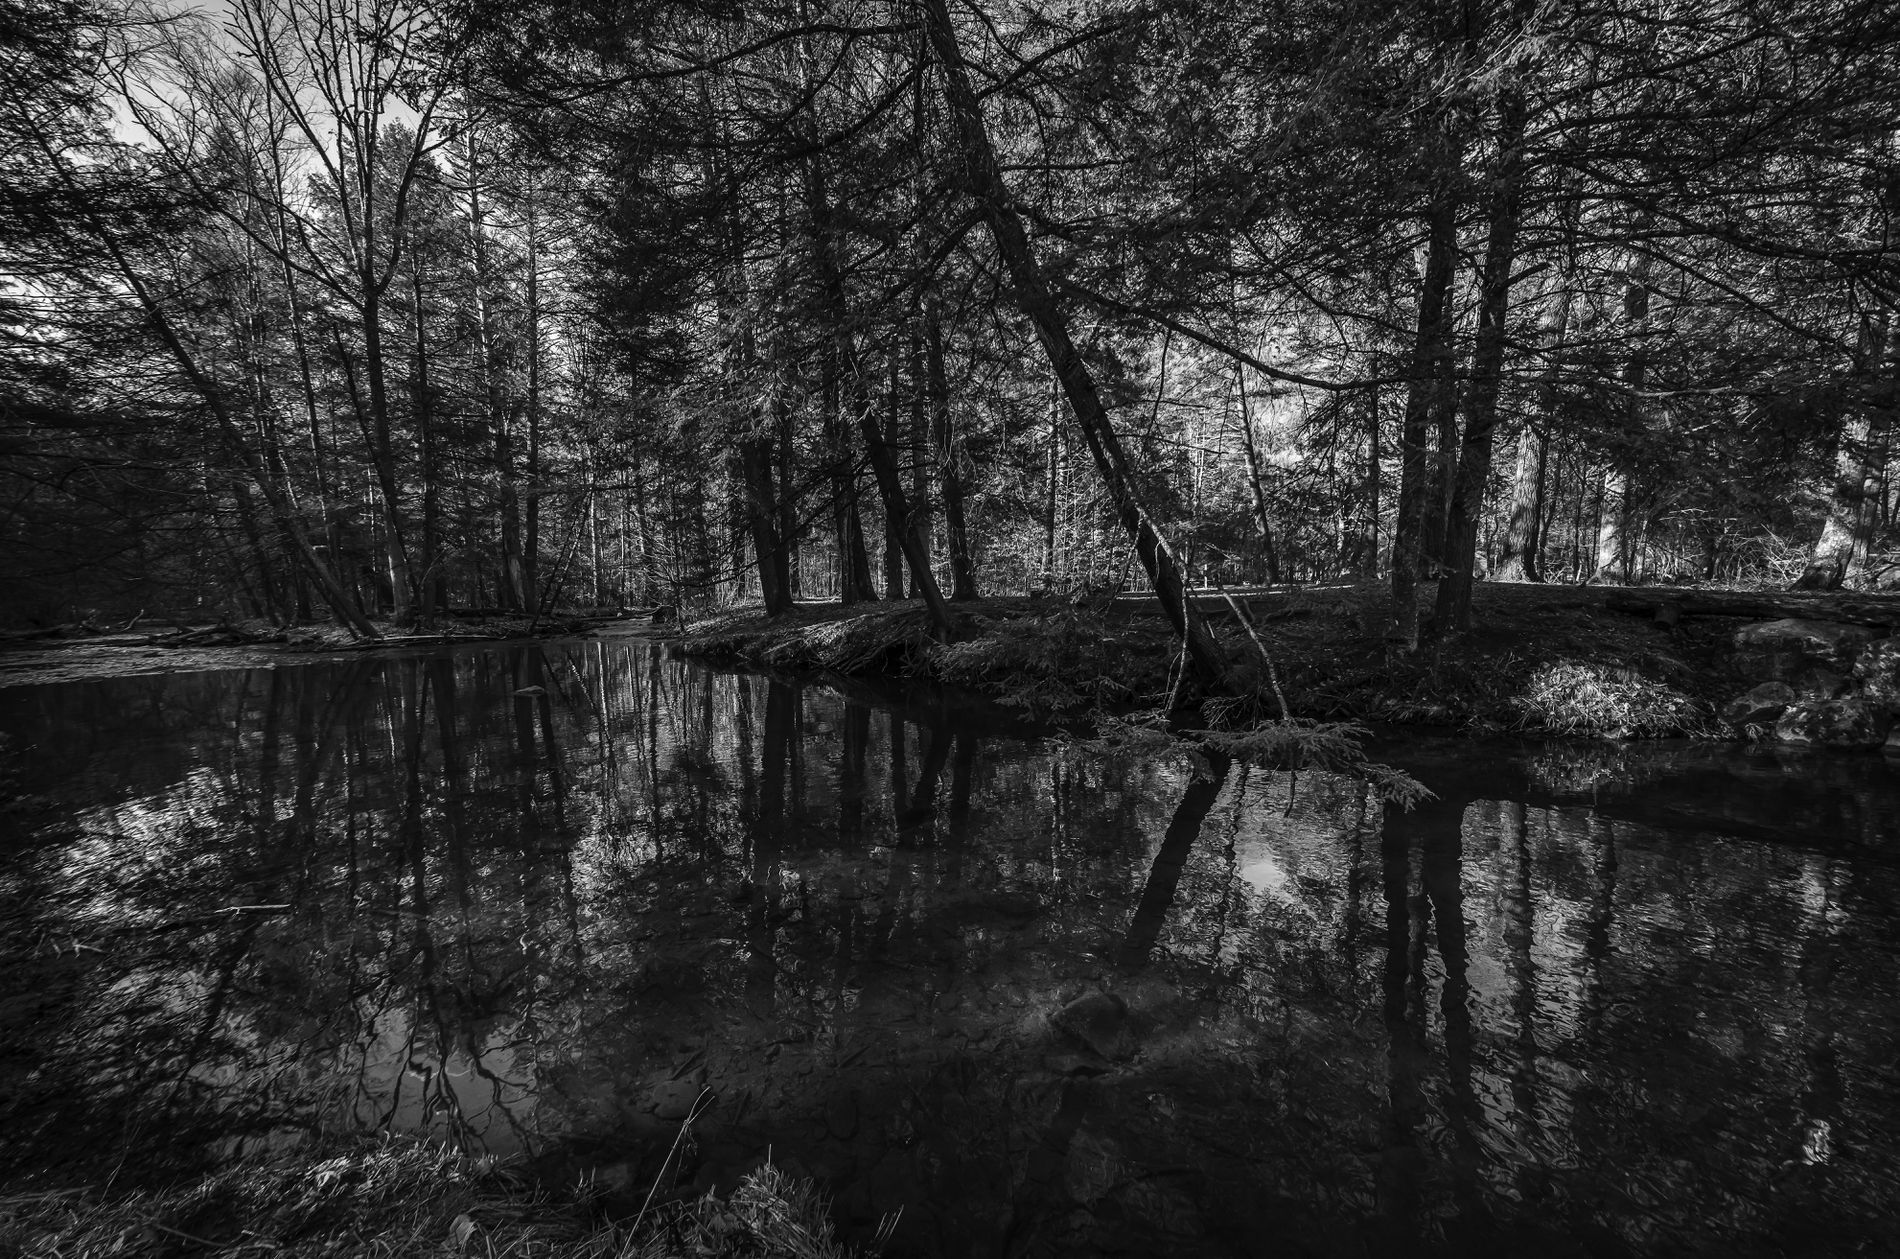
Dark Forest
This image shows a Trees and a water. There is a reflection of the trees at the surface of the water.
Medium shot. This scene shows a dark image contain trees and a water. The mood feels dark. The atmosphere feels calm. The setting is outdoor.
Labels: Land, Nature, Outdoors, Swamp, Water, Plant, Vegetation, Pond, Tree, Woodland, Grove, Jungle, Creek, Stream, Canal, Forest Lake